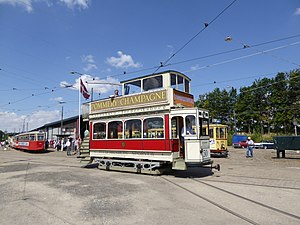
Sporvejsmuseet Skjoldenæsholm / Historie
Sporvogn fra Frederiksberg der blev overtaget ved HT Museums lukning i 2003.
Sporvejsmuseet Skjoldenæsholm er et museum for sporvogne og busser, der ligger ved herregården Skjoldenæsholm på Midtsjælland mellem Ringsted og Hvalsø. Museet blev indviet 26. maj 1978 og er efterfølgende blevet udbygget, så det i dag er et af de fem førende af sin art i verden. Museet anlægges og drives af ca. 150 frivillige medlemmer af Sporvejshistorisk Selskab, der også står for restaurering og vedligeholdelse.